Pool Revolution: Cue Sports

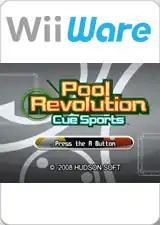

Pool Revolution: Cue Sports (also known in Europe as Cue Sports: Snooker vs. Billiards and in Japan as Cue Sports: Wi-Fi Taisen Billiards) is a sports simulation video game video game published by Hudson Soft for the Wii's WiiWare service. The game simulates a variety of cue sports.